Steve Francis

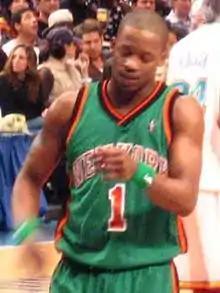
Francis with the Knicks in 2007

Steven D'Shawn Francis (born February 21, 1977) is an American former professional basketball player. He was selected with the second overall pick of the 1999 NBA draft and was named co-NBA Rookie of the Year (along with Elton Brand) in his first season. He was a three-time NBA All-Star while playing for the Houston Rockets. Francis also played for the Orlando Magic and New York Knicks, finishing his career with the Beijing Ducks of the Chinese Basketball Association. He was known for his crossover dribble, driving ability, and flashy dunks. He was given the nickname Stevie Franchise.